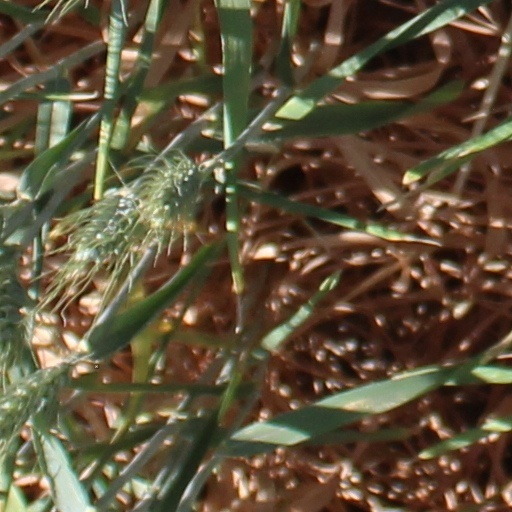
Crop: wheat